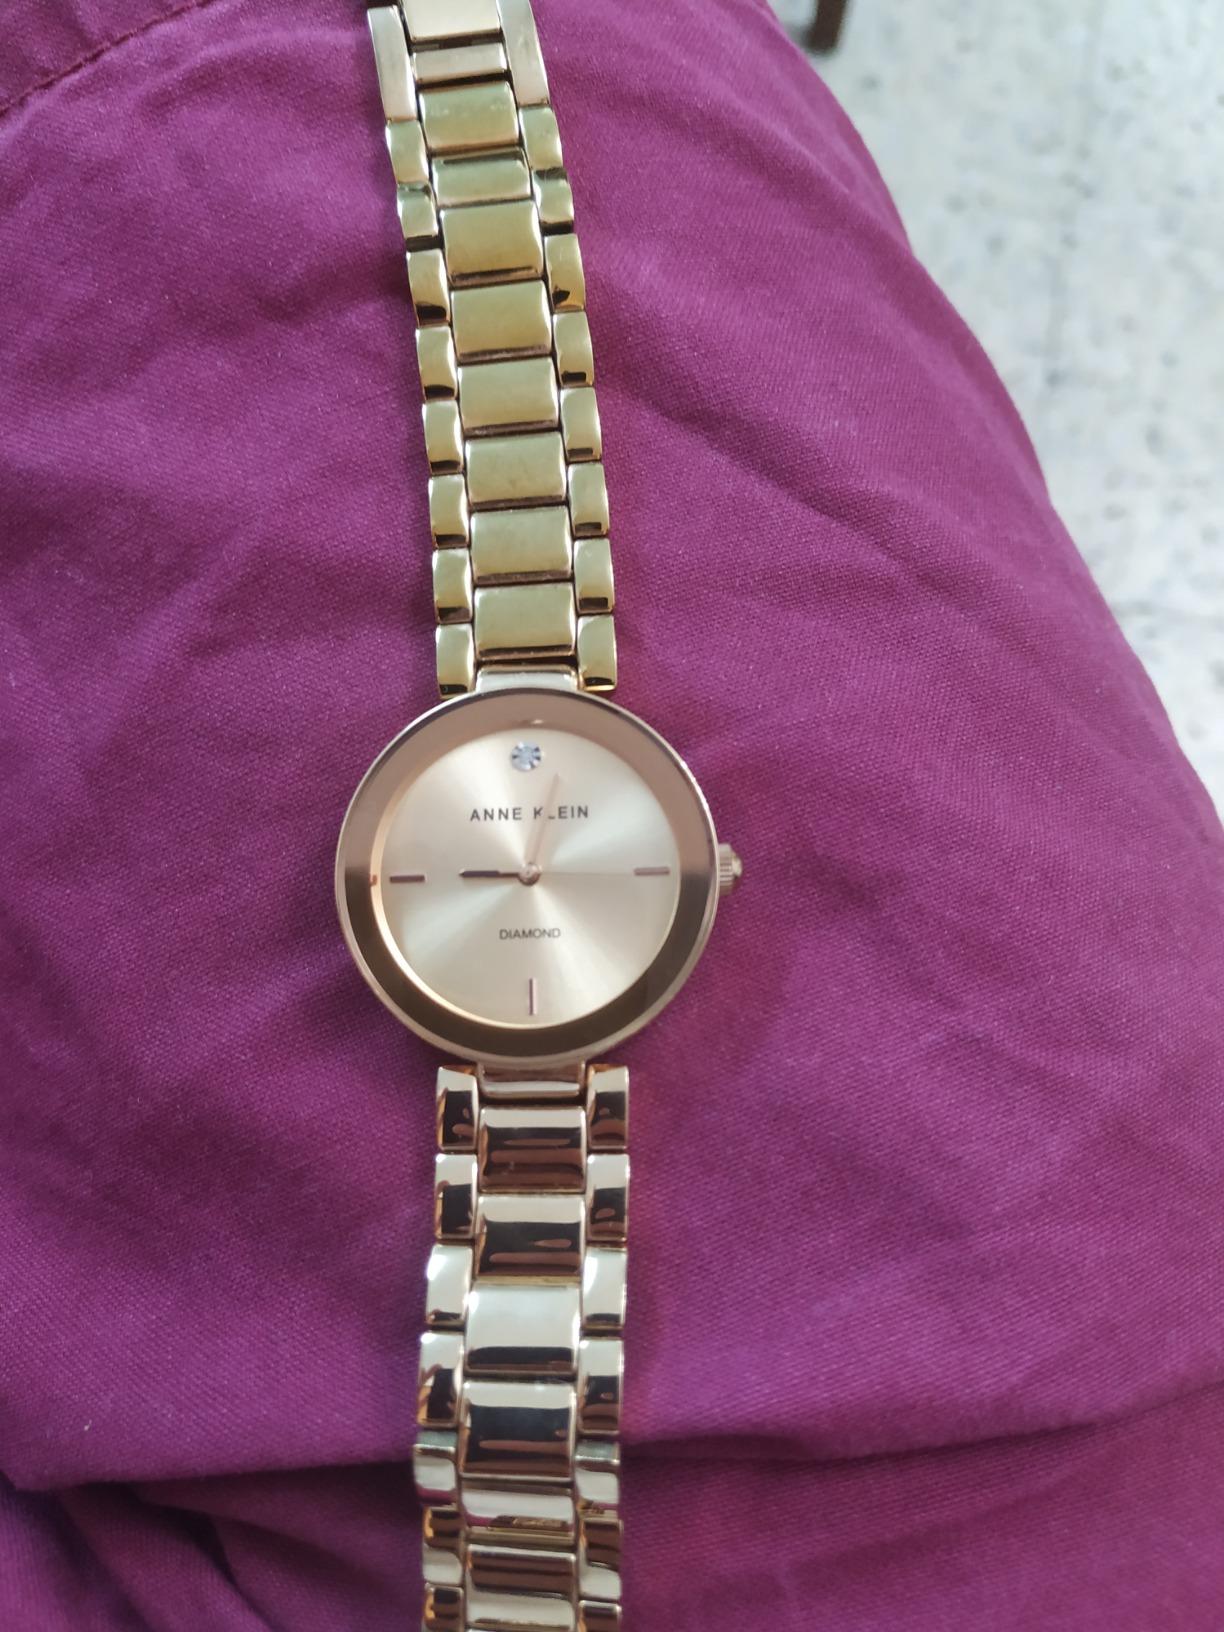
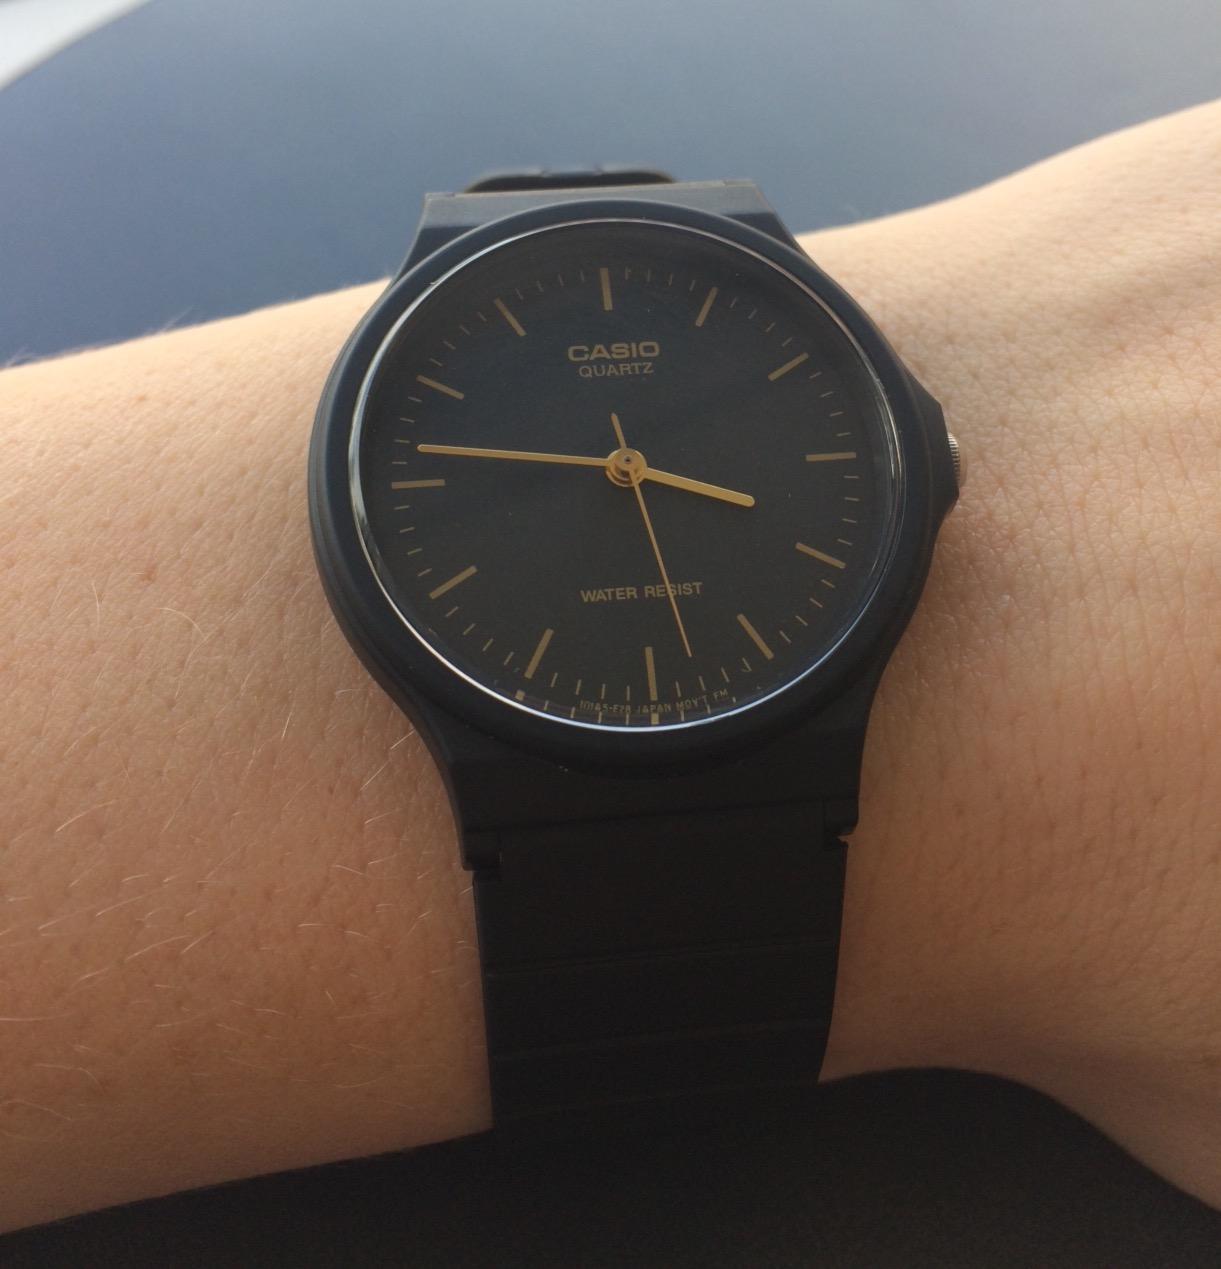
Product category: accessories_watch
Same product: no